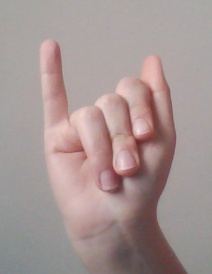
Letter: meem